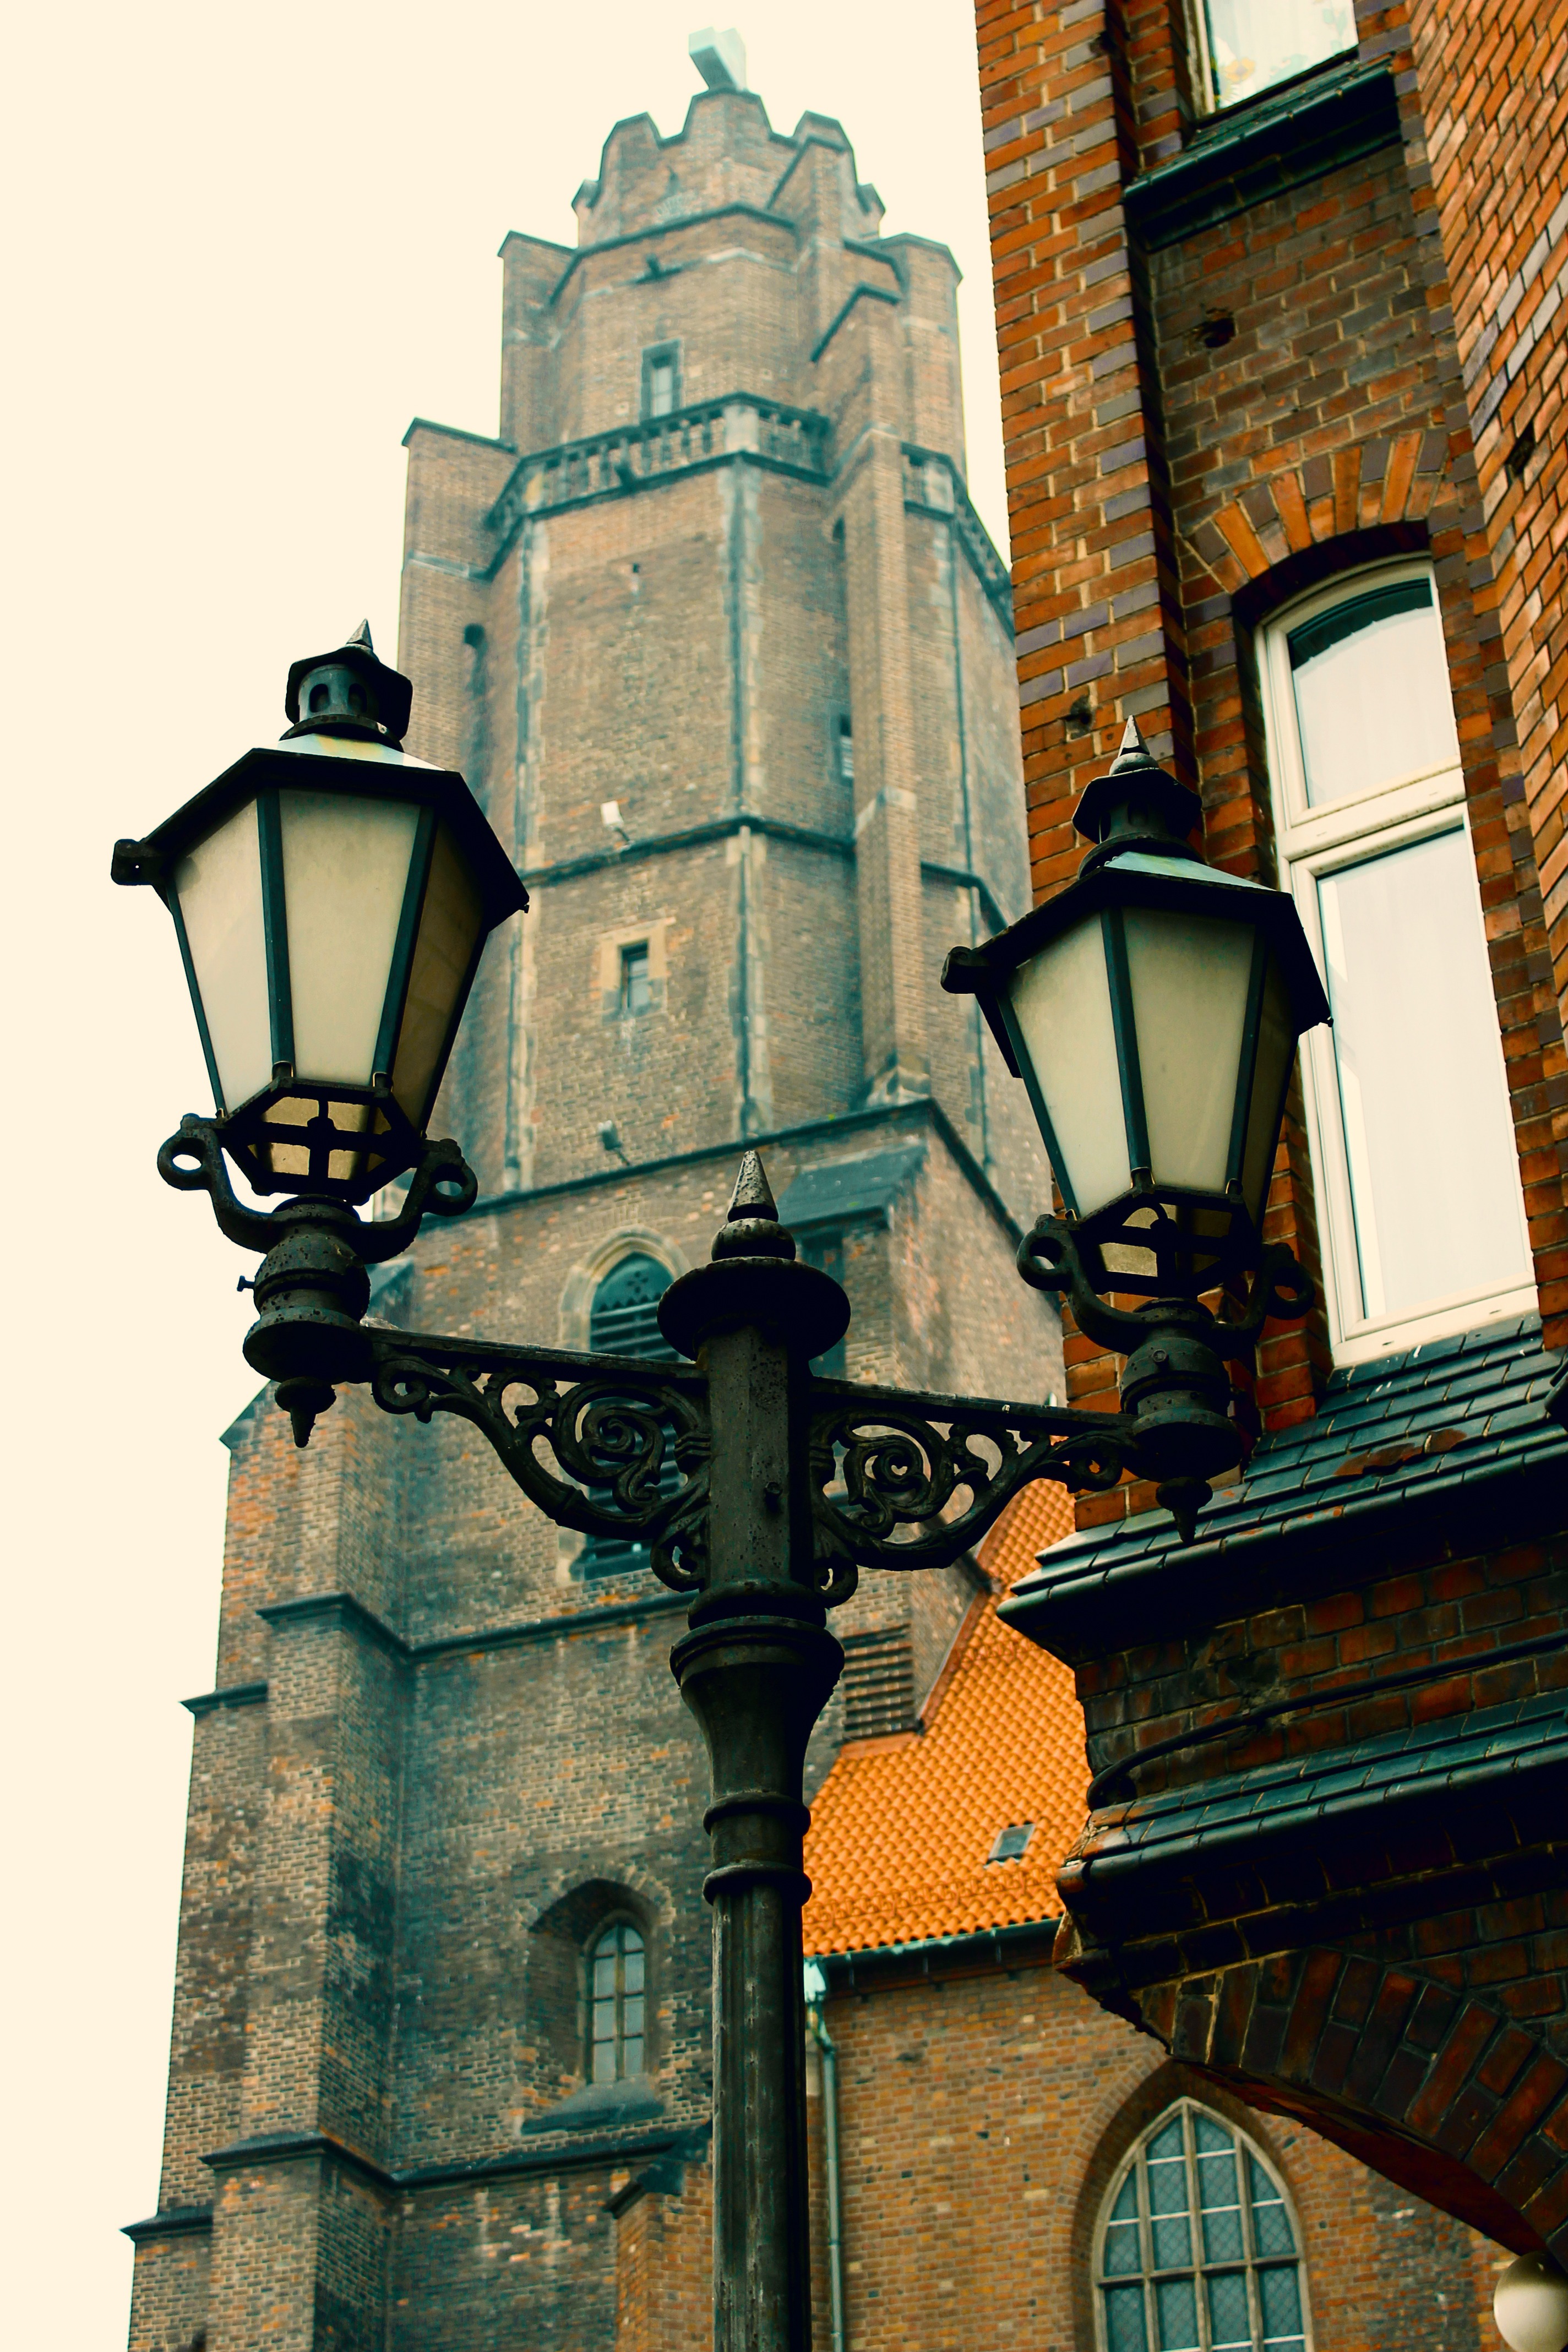
architecture, street, window, old, city, wall, monument, lantern, tower, color, landmark, church, cathedral, street light, tourism, lighting, old house, old town, sculpture, art, poland, lake dusia, middle ages, monuments, the old town, replacement lamp, urban area, old lamppost, gliwice